Fort Vause

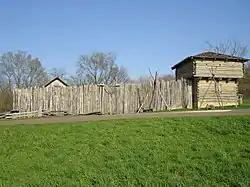
Reconstructed stockade and blockhouse similar to the original Fort Vause.

The original fort was built in 1753 on the Great Wagon Road leading from Philadelphia to North Carolina, to protect the home of Ephraim Vause and his neighbors. There is no description of the fort, but privately-built fortified homesteads of this period were typically stockades surrounding the farmhouse and outbuildings, in some cases including a crude two-storey blockhouse. Between 17 and 25 Virginia militia troops were stationed there in 1756, under the command of Captain John Smith.